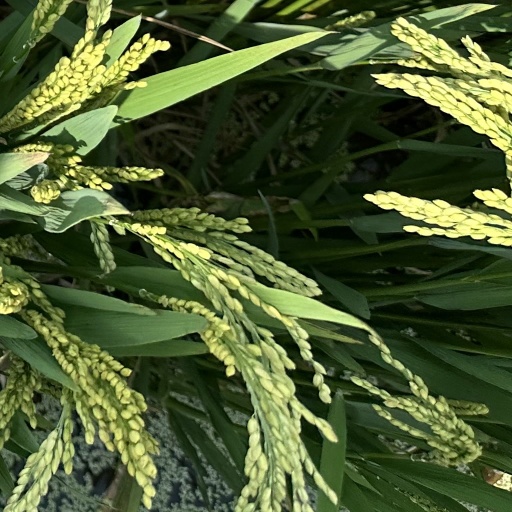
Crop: rice